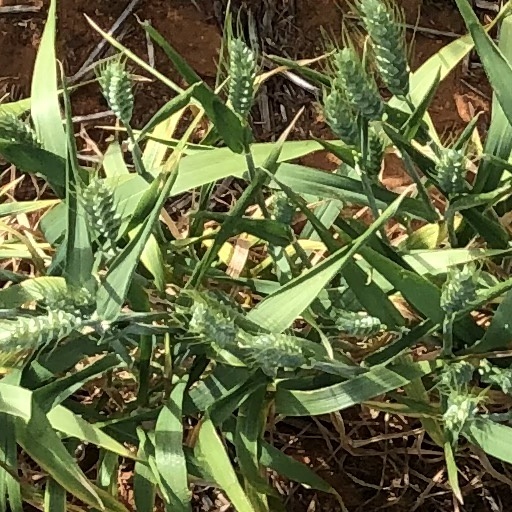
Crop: wheat